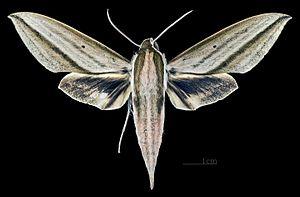
Theretra radiosa est une espèce d'insectes lépidoptères de la famille des Sphingidae, de la sous-famille des Macroglossinae, de la tribu des Macroglossini, de la sous-tribu des Choerocampina et du genre Theretra.